Free jumping

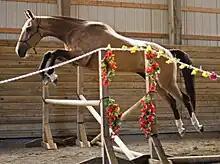
A horse free jumping.

Free jumping is also beneficial for horses that have been ridden over jumps. It is helpful to horses that have developed nervousness over jumps, tendencies to bolt over jumps, and problems with refusals. By starting the horse off small and gradually increasing size, a trainer can develop confidence in the horse. By subtracting the rider, the horse learns to jump on its own without interference. Over time, the method encourages the horse to relax and take its time through jumps, showing a more natural jump on its own. Free jumping reinforces forward movement over jumps and starting lower builds confidence. This can also be used to encourage a more playful attitude in horses, taking away the demands of the rider and making the simple act of just jumping more fun. Free jumping is also a good practice for exercising the horse, even one that is not used for jumping. It can produce a good mind while strengthening muscles and stretching the back and neck. It also provides variation in a horse's routine, which can be a break from a rigorous jumping schedule.